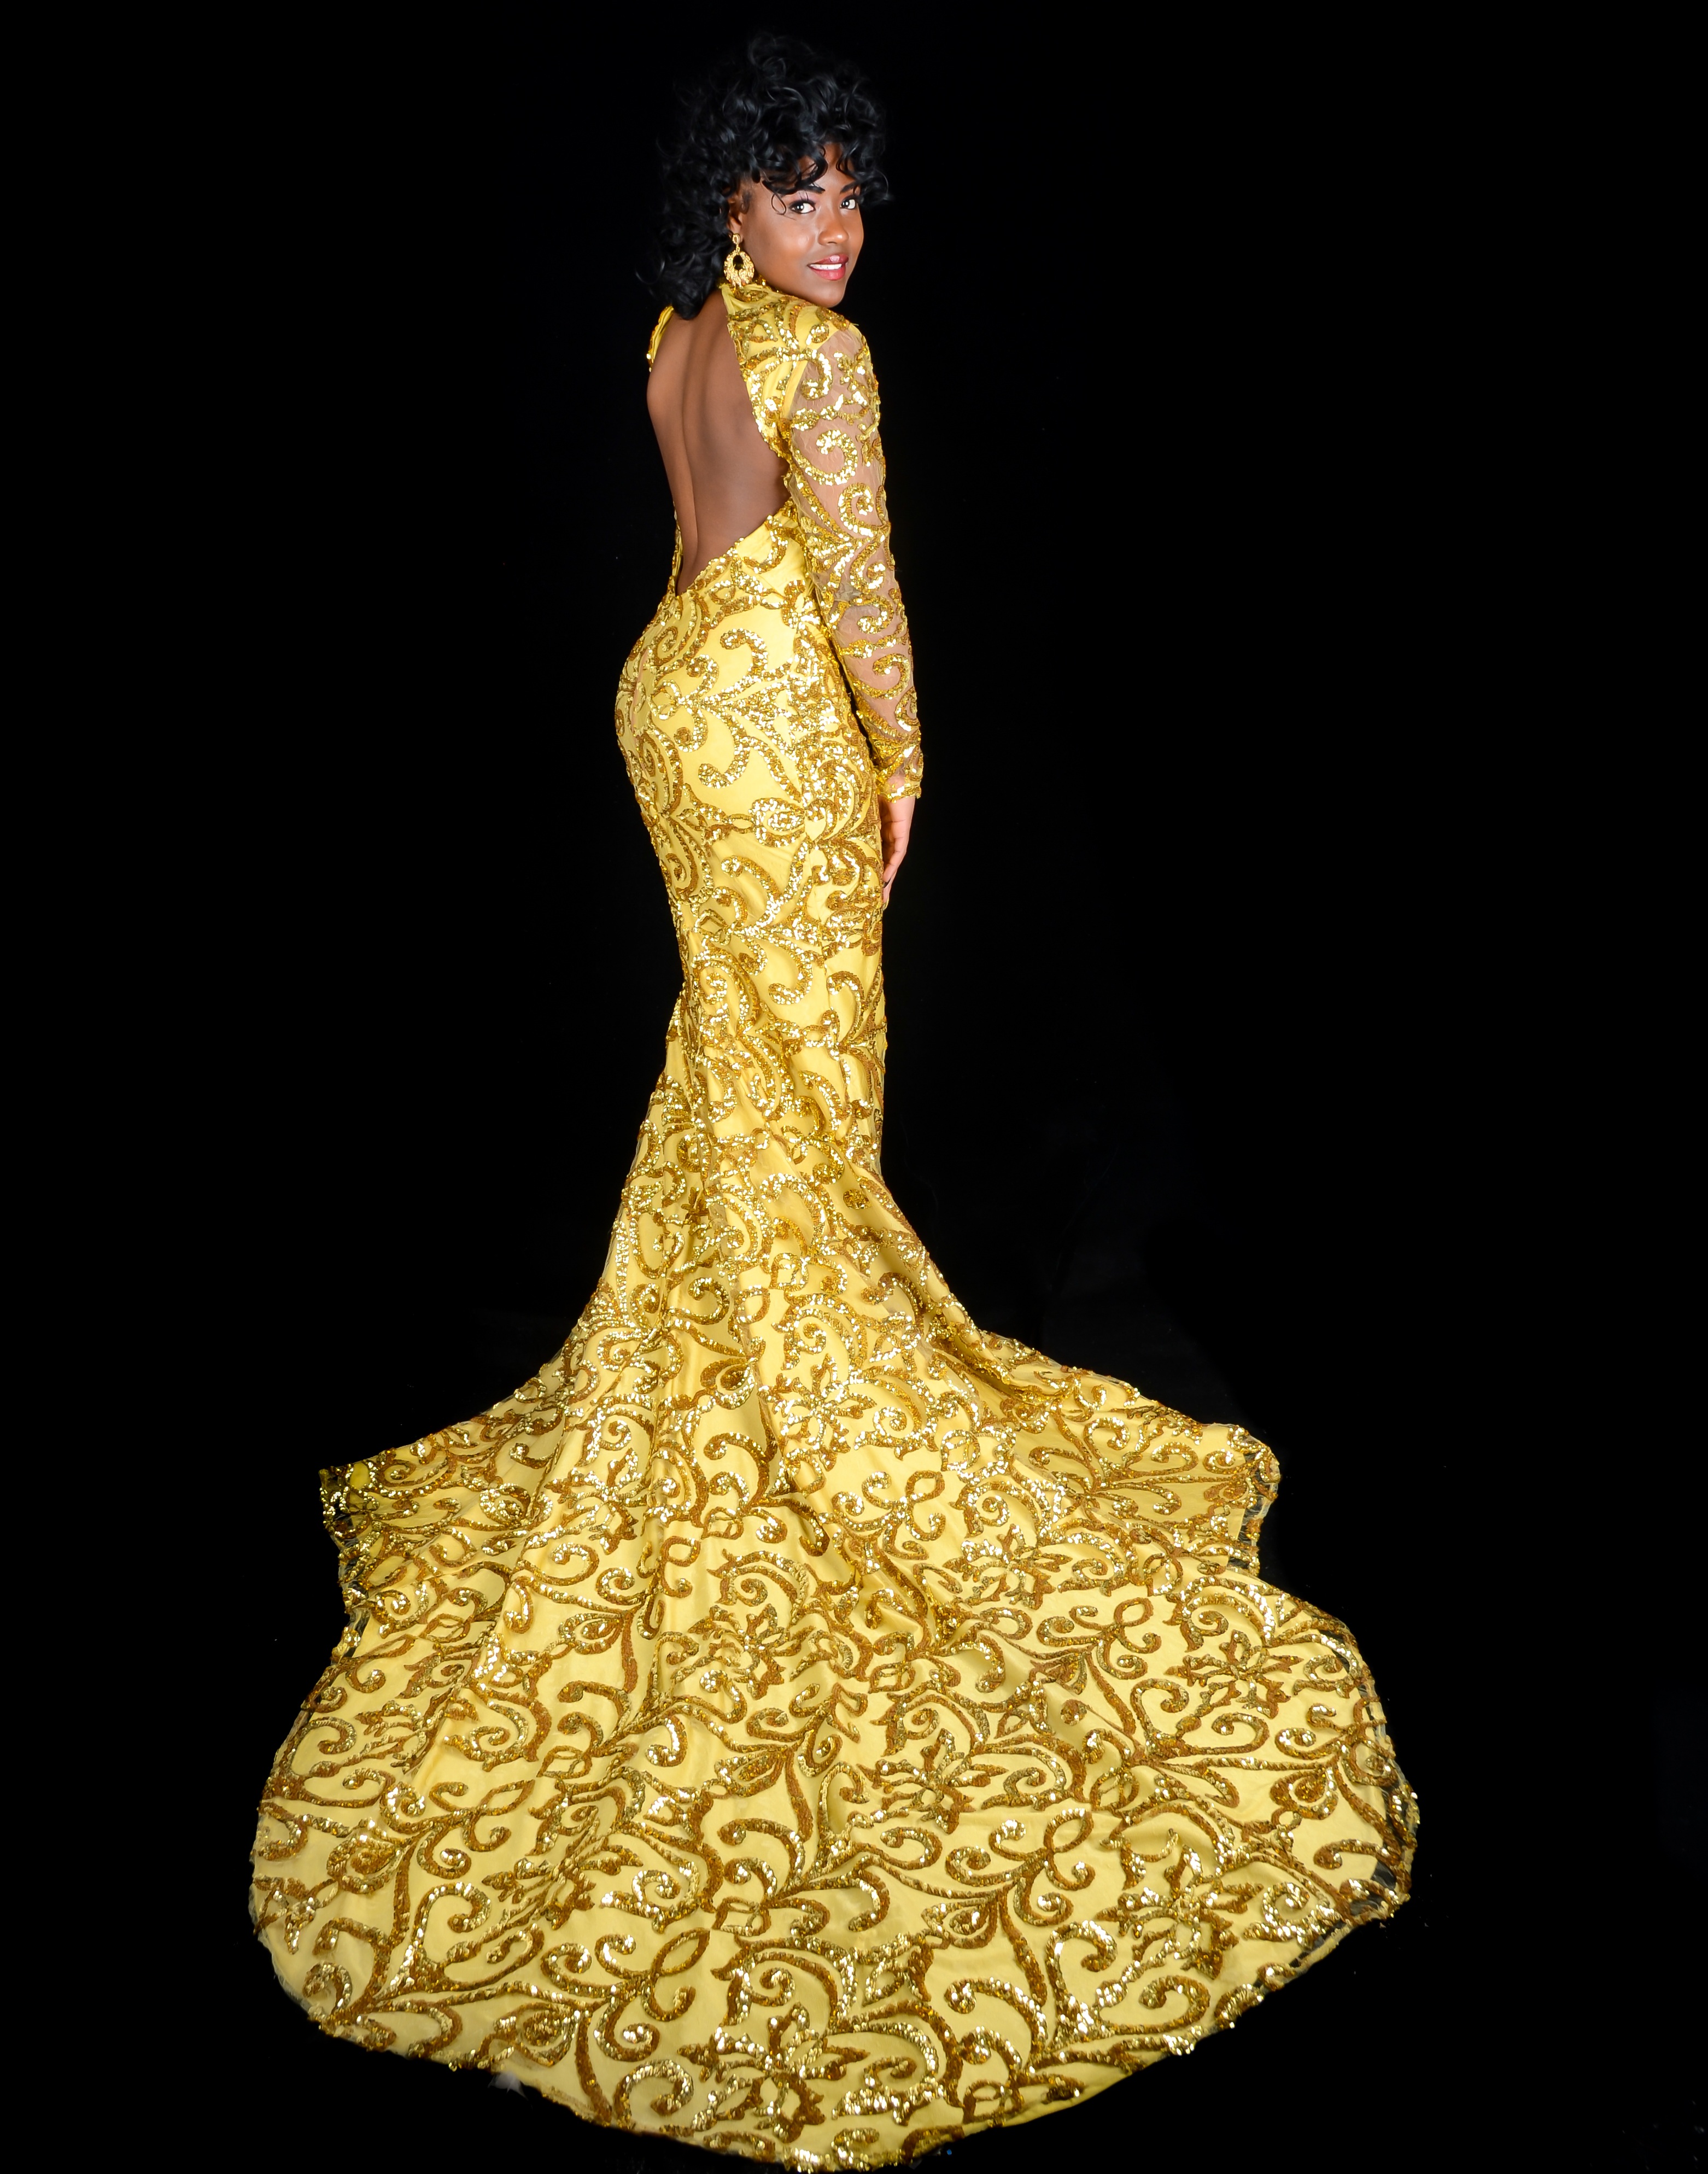
girl, woman, female, pattern, portrait, young, fashion, yellow, wedding dress, smiling, makeup, long, dress, luxury, lovely, style, elegant, attractive, prom, gown, elegance, glamour, prom dress, bridal clothing